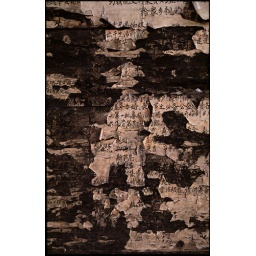
Decayed hand-written notices on a wooden house in the old town of Lijiang, Yunnan, China